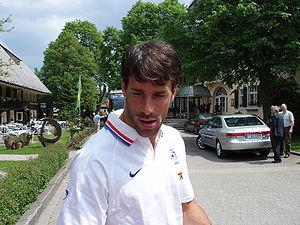
Dans certains sports comme le football, la célébration de but est la pratique consistant à célébrer le fait d'avoir marqué un but. La célébration est normalement effectuée par le buteur et peut impliquer ses coéquipiers, voire les supporteurs de l'équipe.
Le Málaga Club de Fútbol est un club de football espagnol basé dans la ville de Malaga dans la Province de Malaga en Andalousie.
Rutgerus Johannes Martinus van Nistelrooij, dit Ruud van Nistelrooy, né le 1ᵉʳ juillet 1976 à Oss, est un footballeur international néerlandais évoluant au poste d'attaquant du début des années 1990 à celui des années 2010.